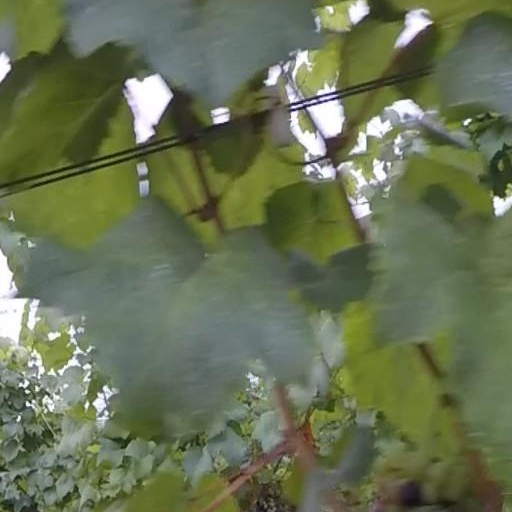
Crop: grape